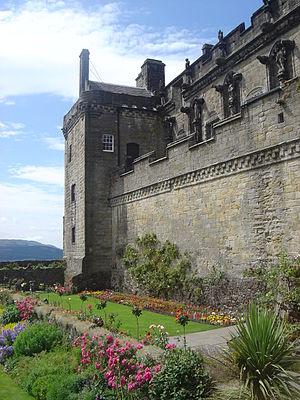
Situé dans la ville de Stirling en Écosse, le château de Stirling est l'un des plus grands et des plus importants châteaux d'Écosse, et même d'Europe occidentale, tant du point de vue historique qu'architectural. Érigé sur la "colline du château", un crag volcanique, il est entouré sur trois côtés par des falaises à pic, ce qui le rend facile à défendre. Cette caractéristique, ainsi que sa position stratégique, ont fait de lui une importante place forte dès l'origine, objet de lutte entre Écossais et Anglais. Plusieurs rois et reines d'Ecosse y sont nés, morts ou y ont été sacrés. Classé monument national, le château est aujourd'hui régi par Historic Scotland, l'agence écossaise des monuments historiques.